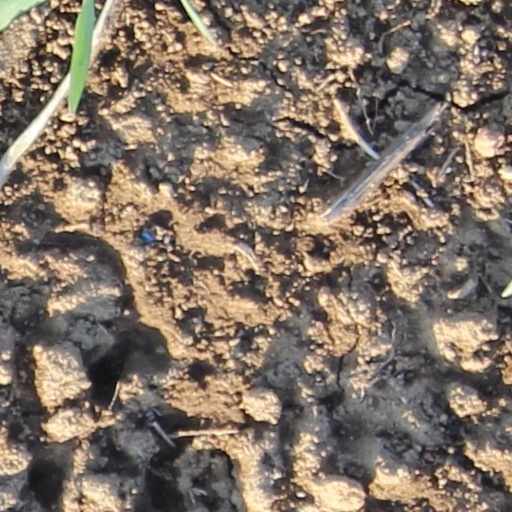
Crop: wheat